History of Armenia

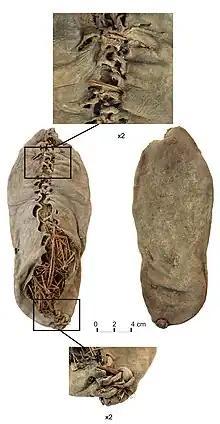
A 5500-year-old leather shoe—the oldest shoe in the world—was discovered in the Areni cave in Armenia. See Areni-1 shoe.

The Shulaveri-Shomu culture of the central Transcaucasus region is one of the earliest known prehistoric cultures in the area, carbon-dated to roughly 6000–4000 BC.